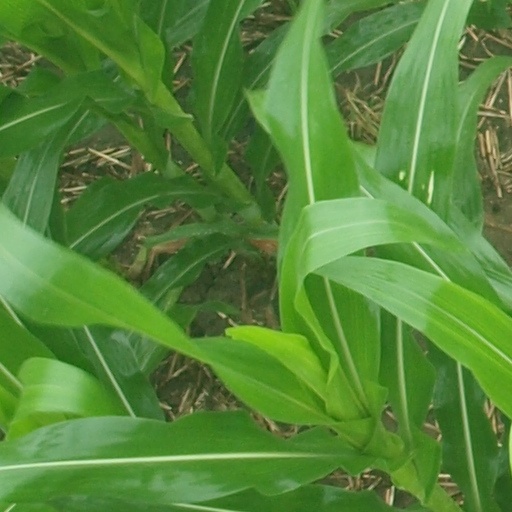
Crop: maize; corn